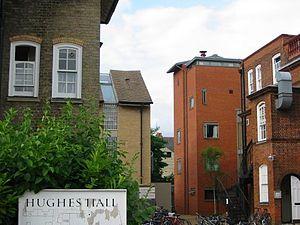
Hughes Hall est un des 31 collèges de l'université de Cambridge au Royaume-Uni. Il a été fondé en 1885.